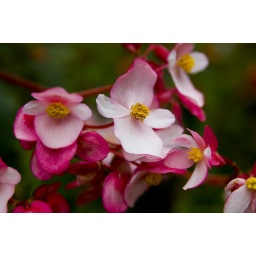
Such a beautiful flower. With white petal on the inside and red on the outside and yellow stigma in the middle.